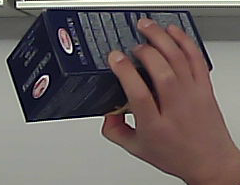
Product: barilla_lasagne